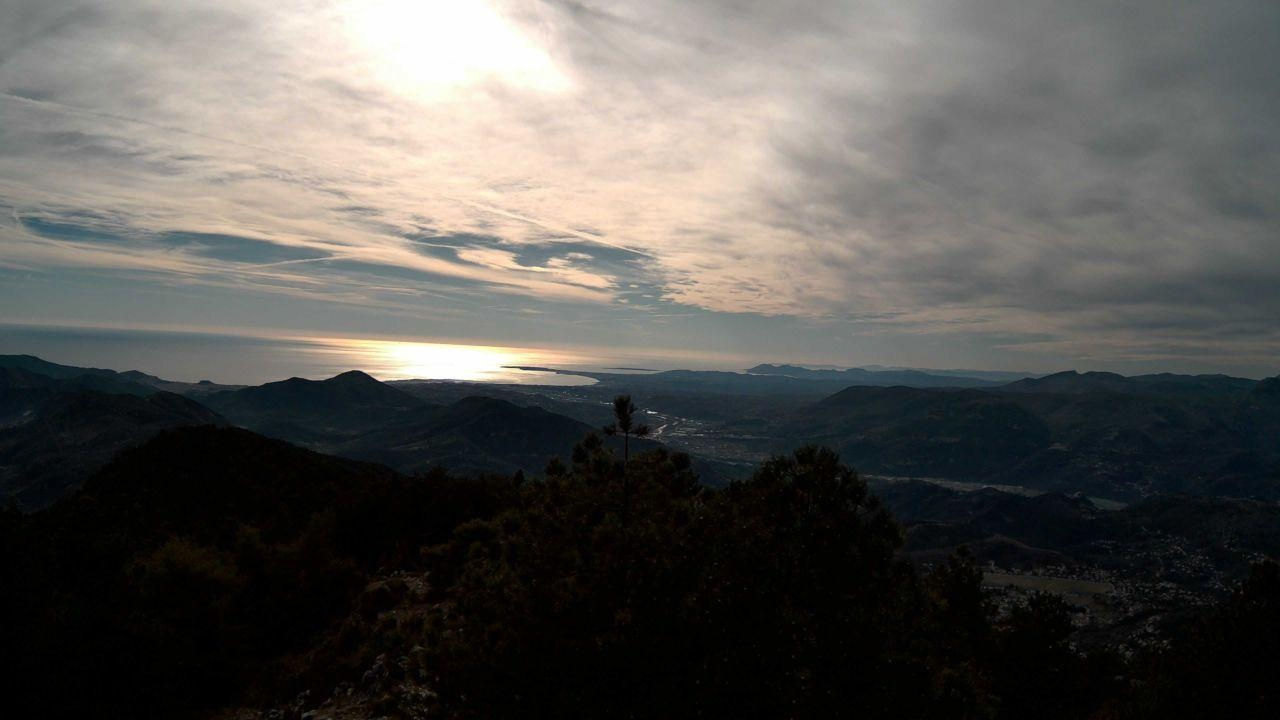
Fire: no
Smoke: no